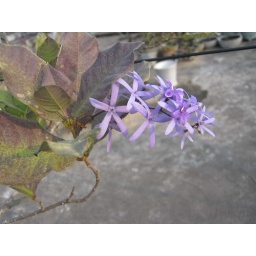
The small violet flower contains white spot on one of its petals. This Petria looks beautiful in Winters.